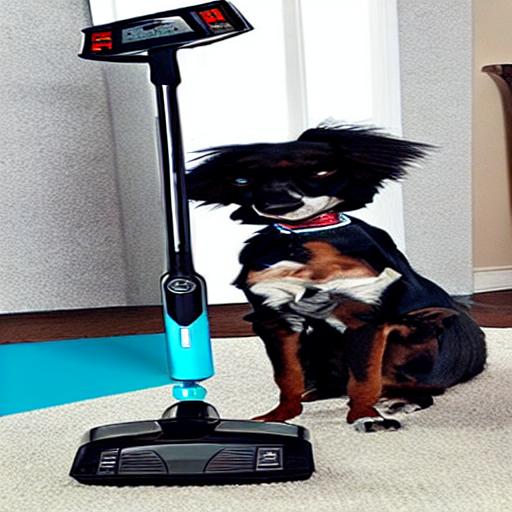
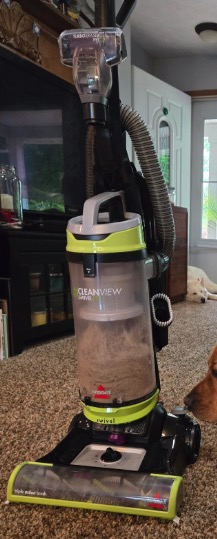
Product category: items_vacuum
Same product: no